Irene Guest

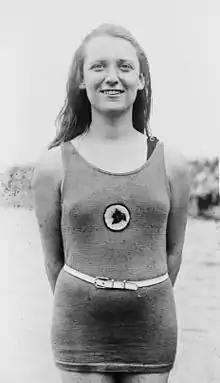

Irene May Guest (July 22, 1900 – June 14, 1970), also known by her married name Irene Loog, was an American competition swimmer, 1920 Olympic champion in the 4x100 meter freestyle relay, and world record-holder.